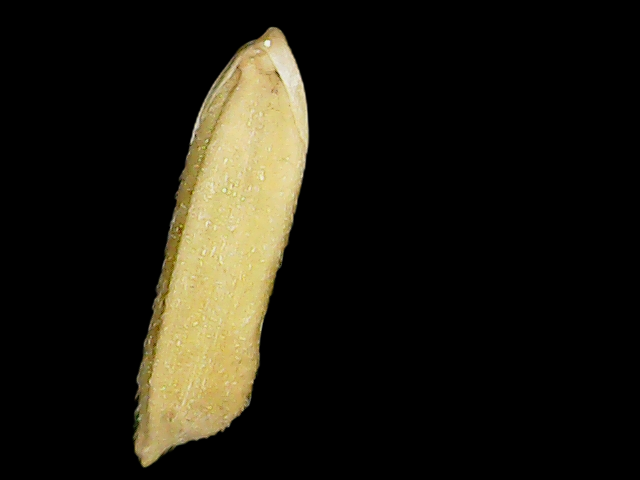
Rice variety: Binadhan21